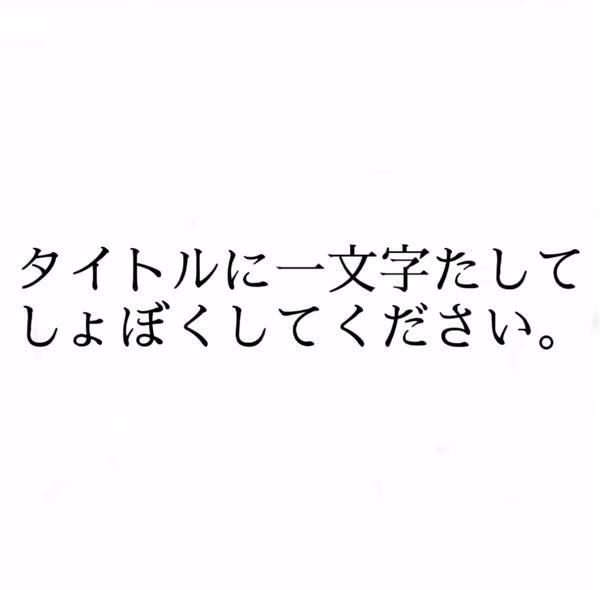
回答: ハウルのイ動く城